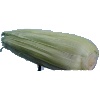
Label: images